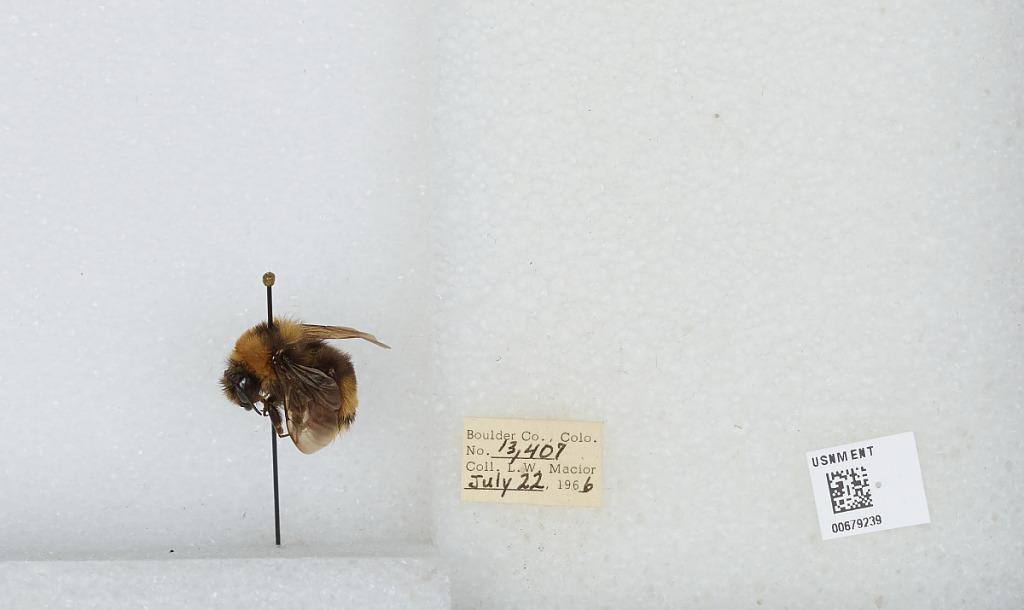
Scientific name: Bombus (Bombus) occidentalis Greene
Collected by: L. Macior
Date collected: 1966-7-22
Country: United States
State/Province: Colorado
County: Boulder
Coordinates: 40.0017, -105.308